Les AuCoin

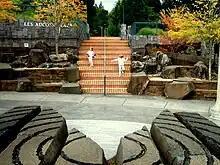
The Les AuCoin Plaza at the Washington Park MAX station

AuCoin used his seat on the House Interior Appropriations Subcommittee to address a number of economic priorities throughout Oregon, including construction of the Oregon Trail Center in economically distressed Baker City, renovation of Crater Lake Lodge, restoration of the Confederated Tribes of the Grande Ronde and Confederated Tribes of Siletz, and construction of the Seafood Consumer Research Center in Astoria and the Fort Clatsop Memorial Visitors Center.